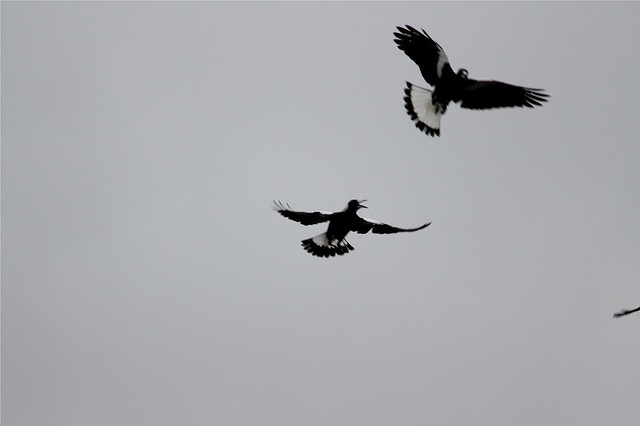
Birds soaring through a gray fog filled sky.
two birds in flight in an overcast sky.
Two birds are in the gray sky with wings outstretched.
two black and white birds flying in the sky
This is two black and white birds flying in the sky.